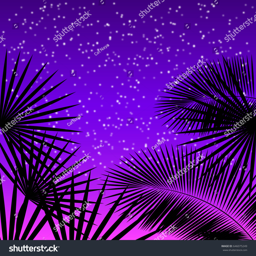
silhouettes of palm leaves on a background of the night starry sky .